Niederburg, Kobern

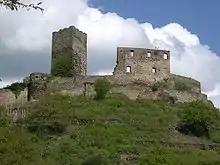
The Niederburg seen from Maifeld

The castle has an amygdaloidal ground plan. It has a three-storey, 20-metre-high "bergfried", measuring 7.5 x 8 metres, with an elevated entrance at a height of 10 metres. There are also the remains of a two-storey, Late Gothic "palas". A wall tower and a cistern are also well preserved and there are significant portions of the outer walls. The castle was guarded to the west by a curtain wall with a "zwinger" and to the north by a throat ditch. The upper third of the "bergfried" and the battlements were rebuilt in the 19th century. Between 1976 and 1978, the state castle administration reconstructed and enhanced the "palas" and the cistern between the two towers.